The Big Year

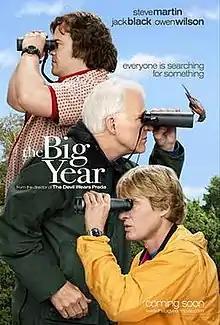
Teaser poster

The Big Year is a 2011 American observational comedy film starring Steve Martin, Jack Black and Owen Wilson, directed by David Frankel and written by Howard Franklin. The film was based on the 2004 non-fiction book "The Big Year: A Tale of Man, Nature and Fowl Obsession" by Mark Obmascik. The book follows three men on a quest for a Big Year – a competition among birders to see who can spot and identify the greatest number of bird species in North America (north of Mexico) in a calendar year. The three actual birders were Sandy Komito, Al Levantin, and Greg Miller, who were chasing Komito's prior record. The film uses the same premise with fictional characters.